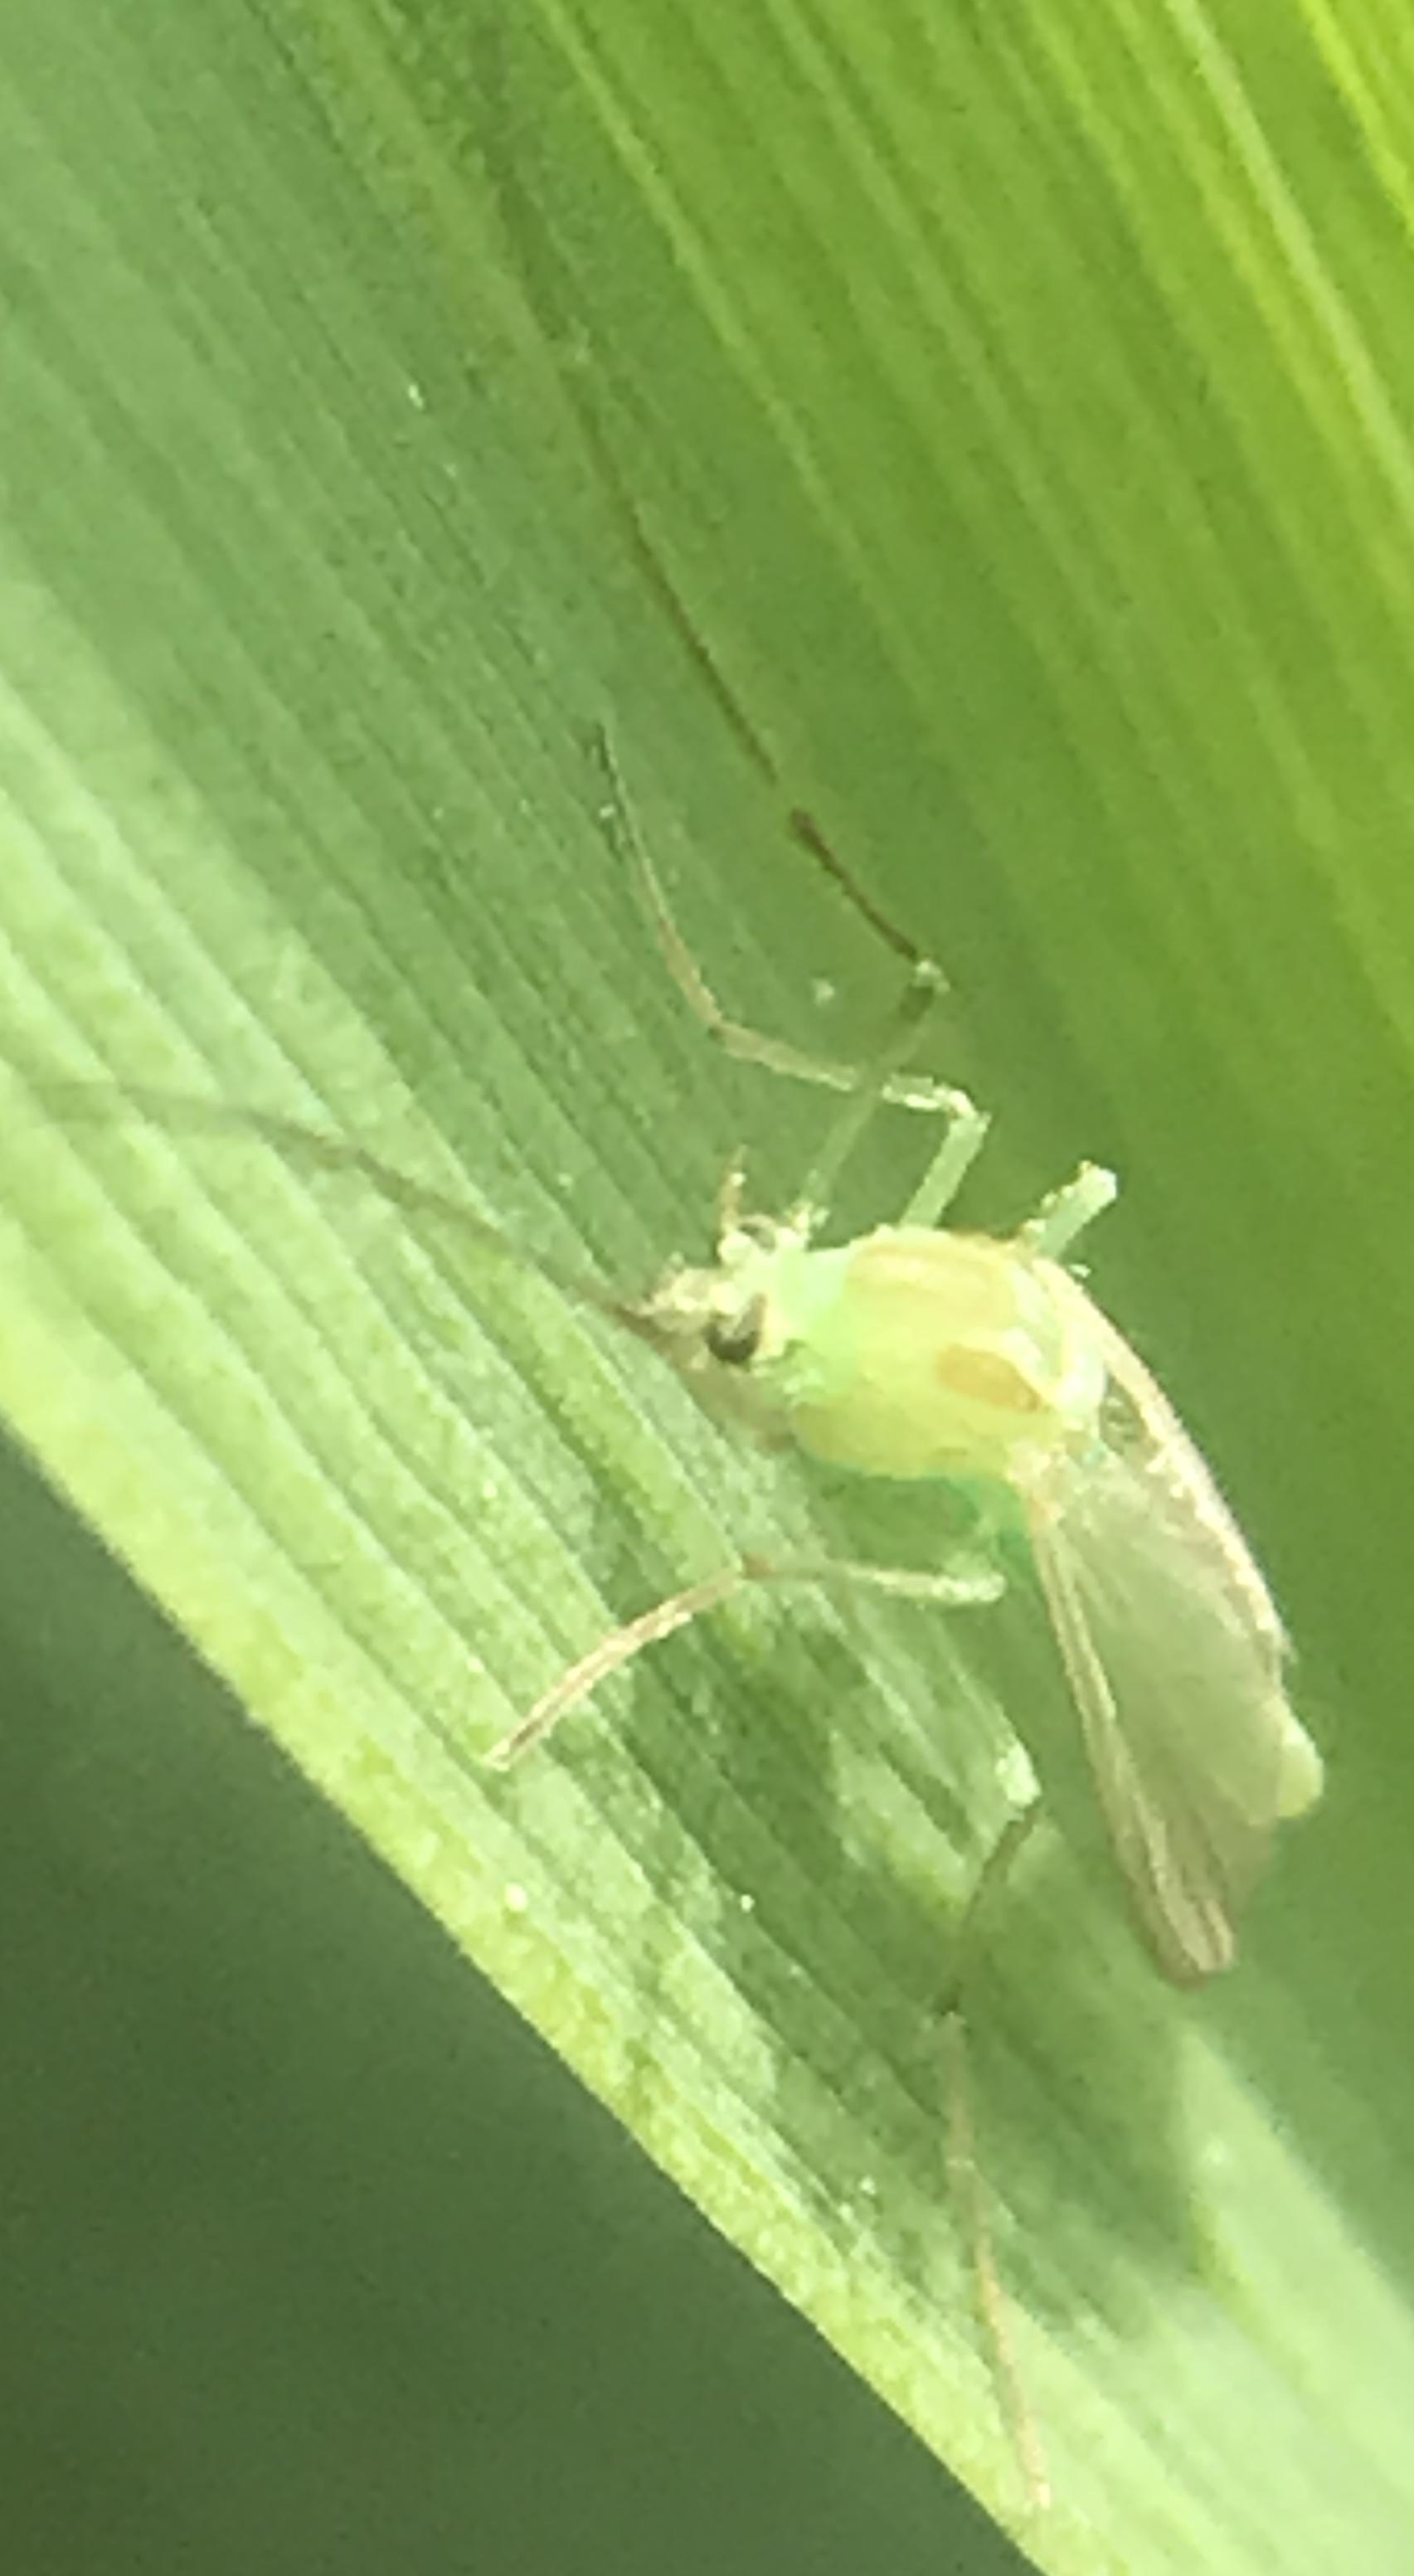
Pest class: occasional_pest